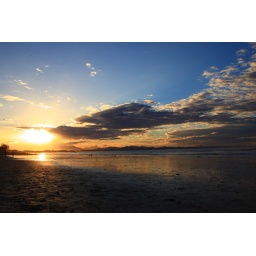
Dramatic sky over Byron Bay beach